United States Navy ships

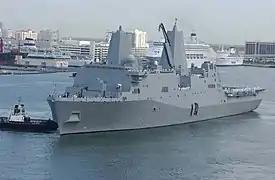
U.S. Navy amphibious transport dock

Amphibious assault ships, sub-types known as landing, helicopter dock or LHD and landing, helicopter assault or LHA. (also referred to as a commando carrier or an amphibious assault carrier), are a type of amphibious warfare ship employed to land and support ground forces on enemy territory by an amphibious assault. The design evolved from aircraft carriers converted for use as helicopter carriers, but includes support for amphibious landing craft, with most designs including a well deck. Coming full circle, some amphibious assault ships now have a secondary role as aircraft carriers, supporting V/STOL fixed-wing aircraft.